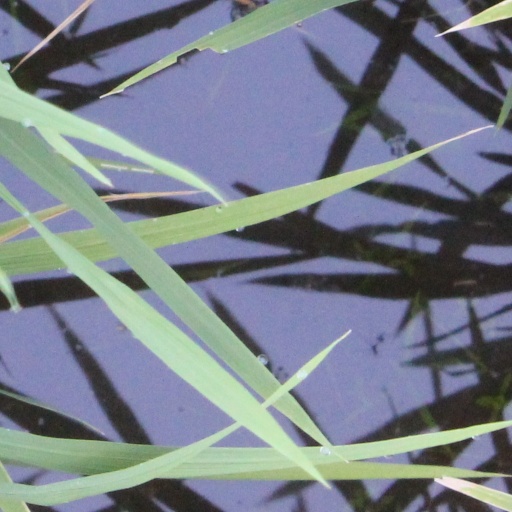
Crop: rice